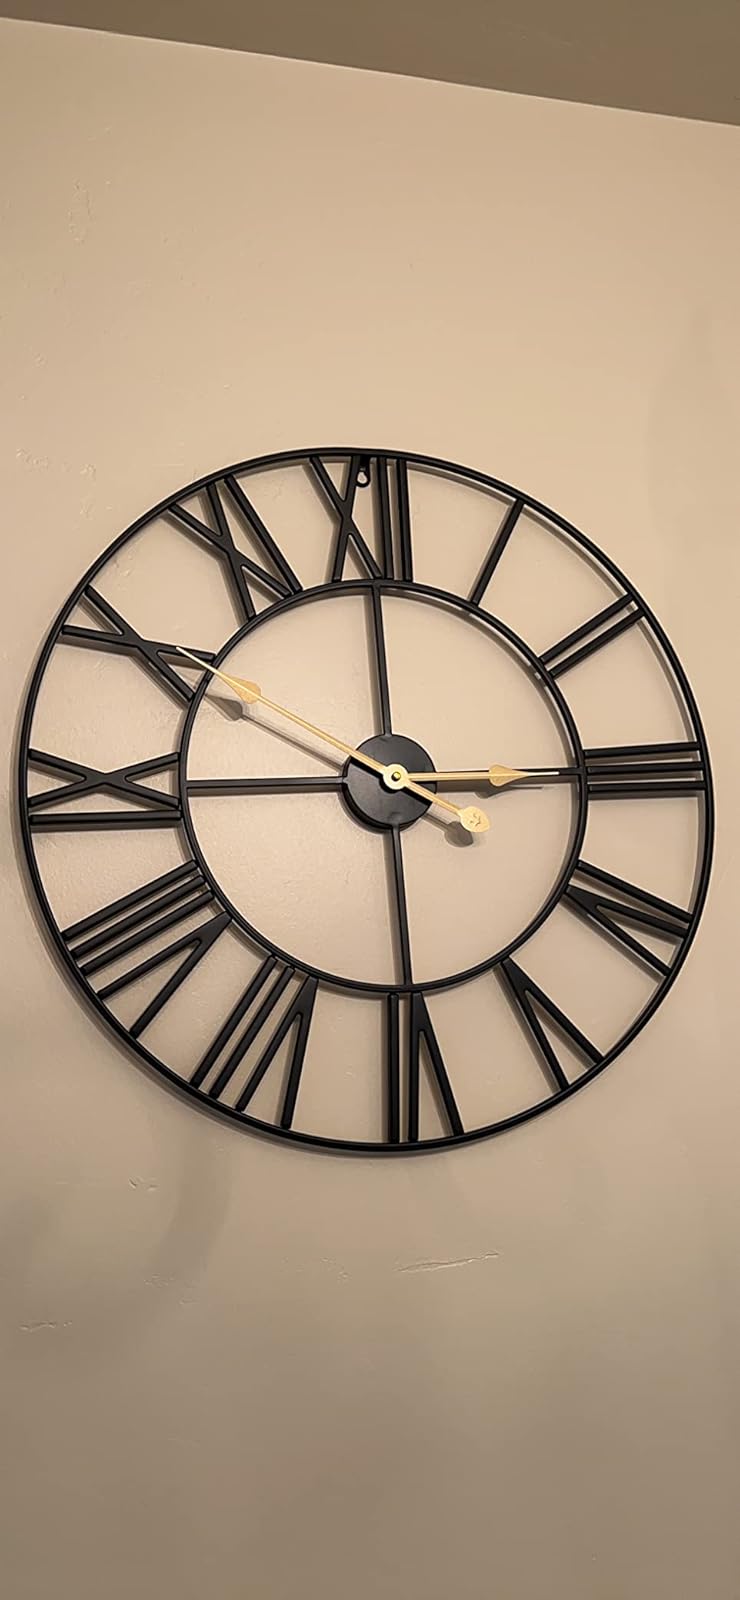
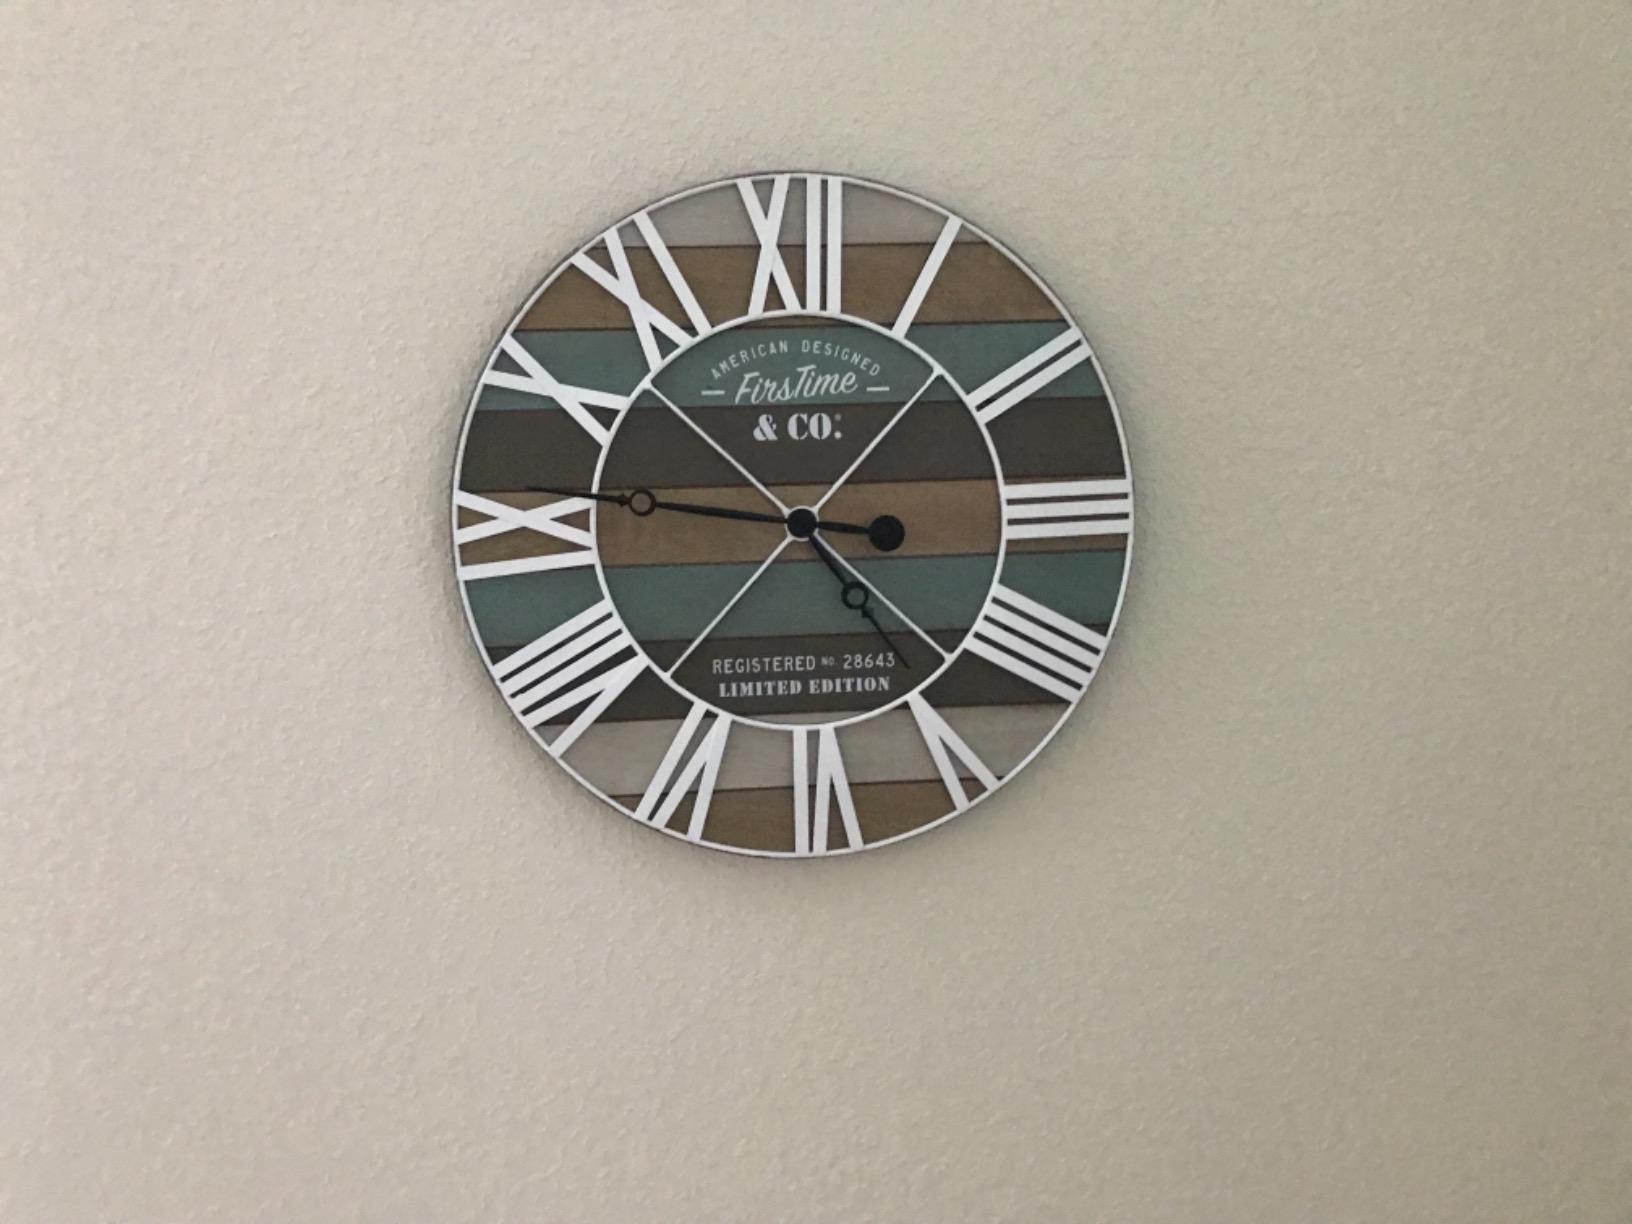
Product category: clock
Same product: no